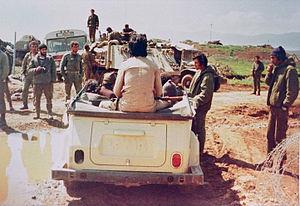
1978 est une année commune commençant un dimanche.